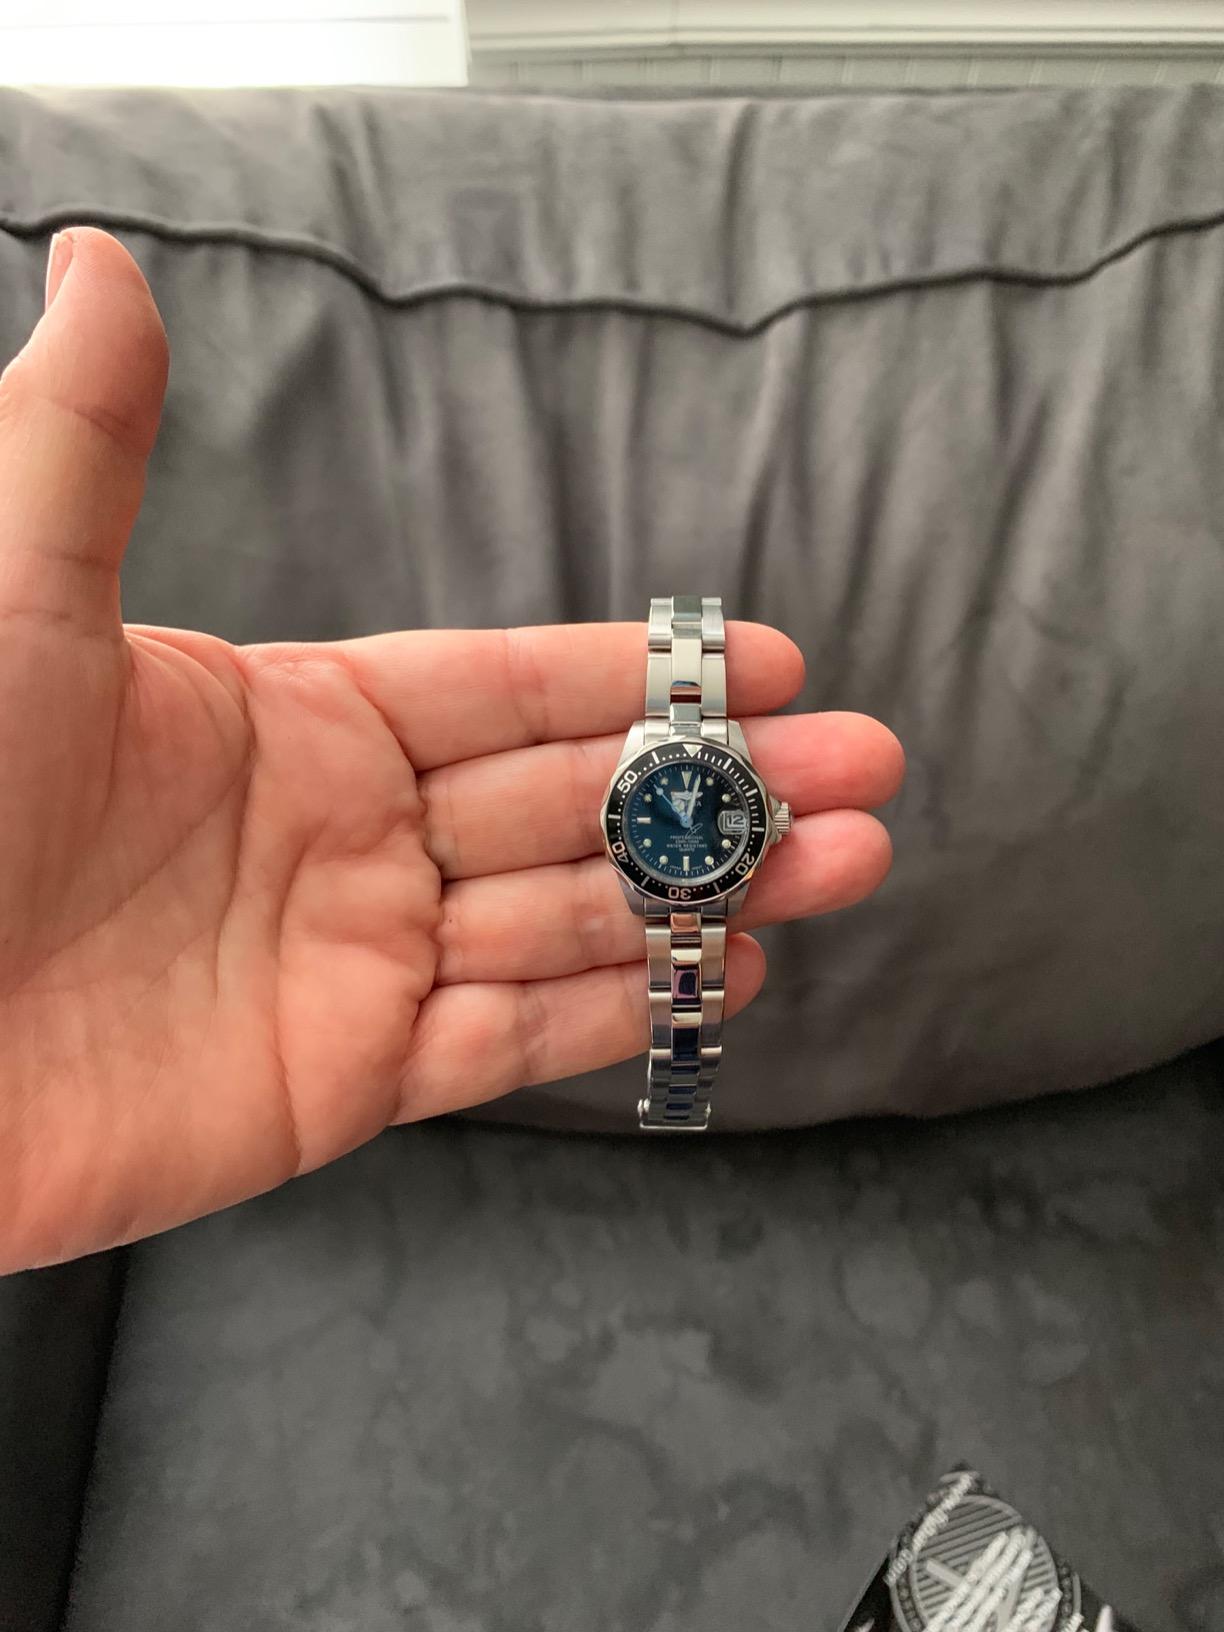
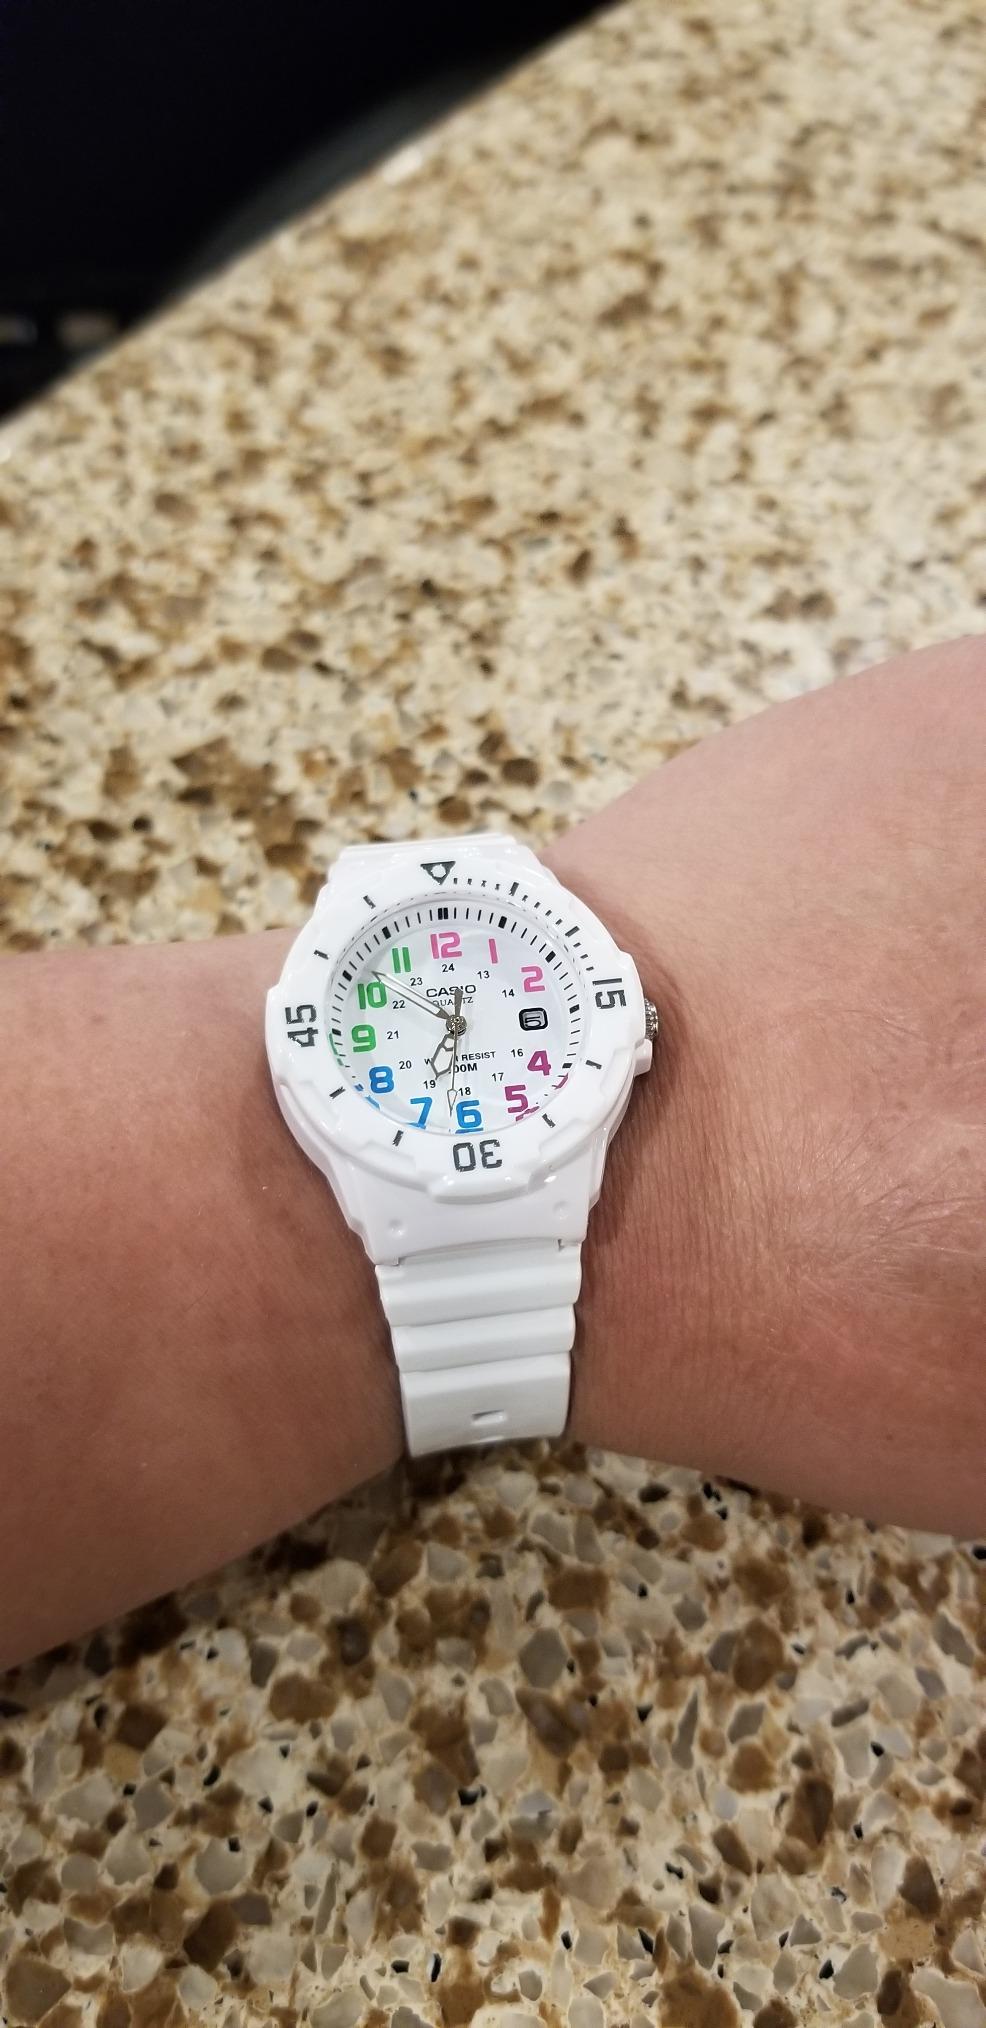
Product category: accessories_watch
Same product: no